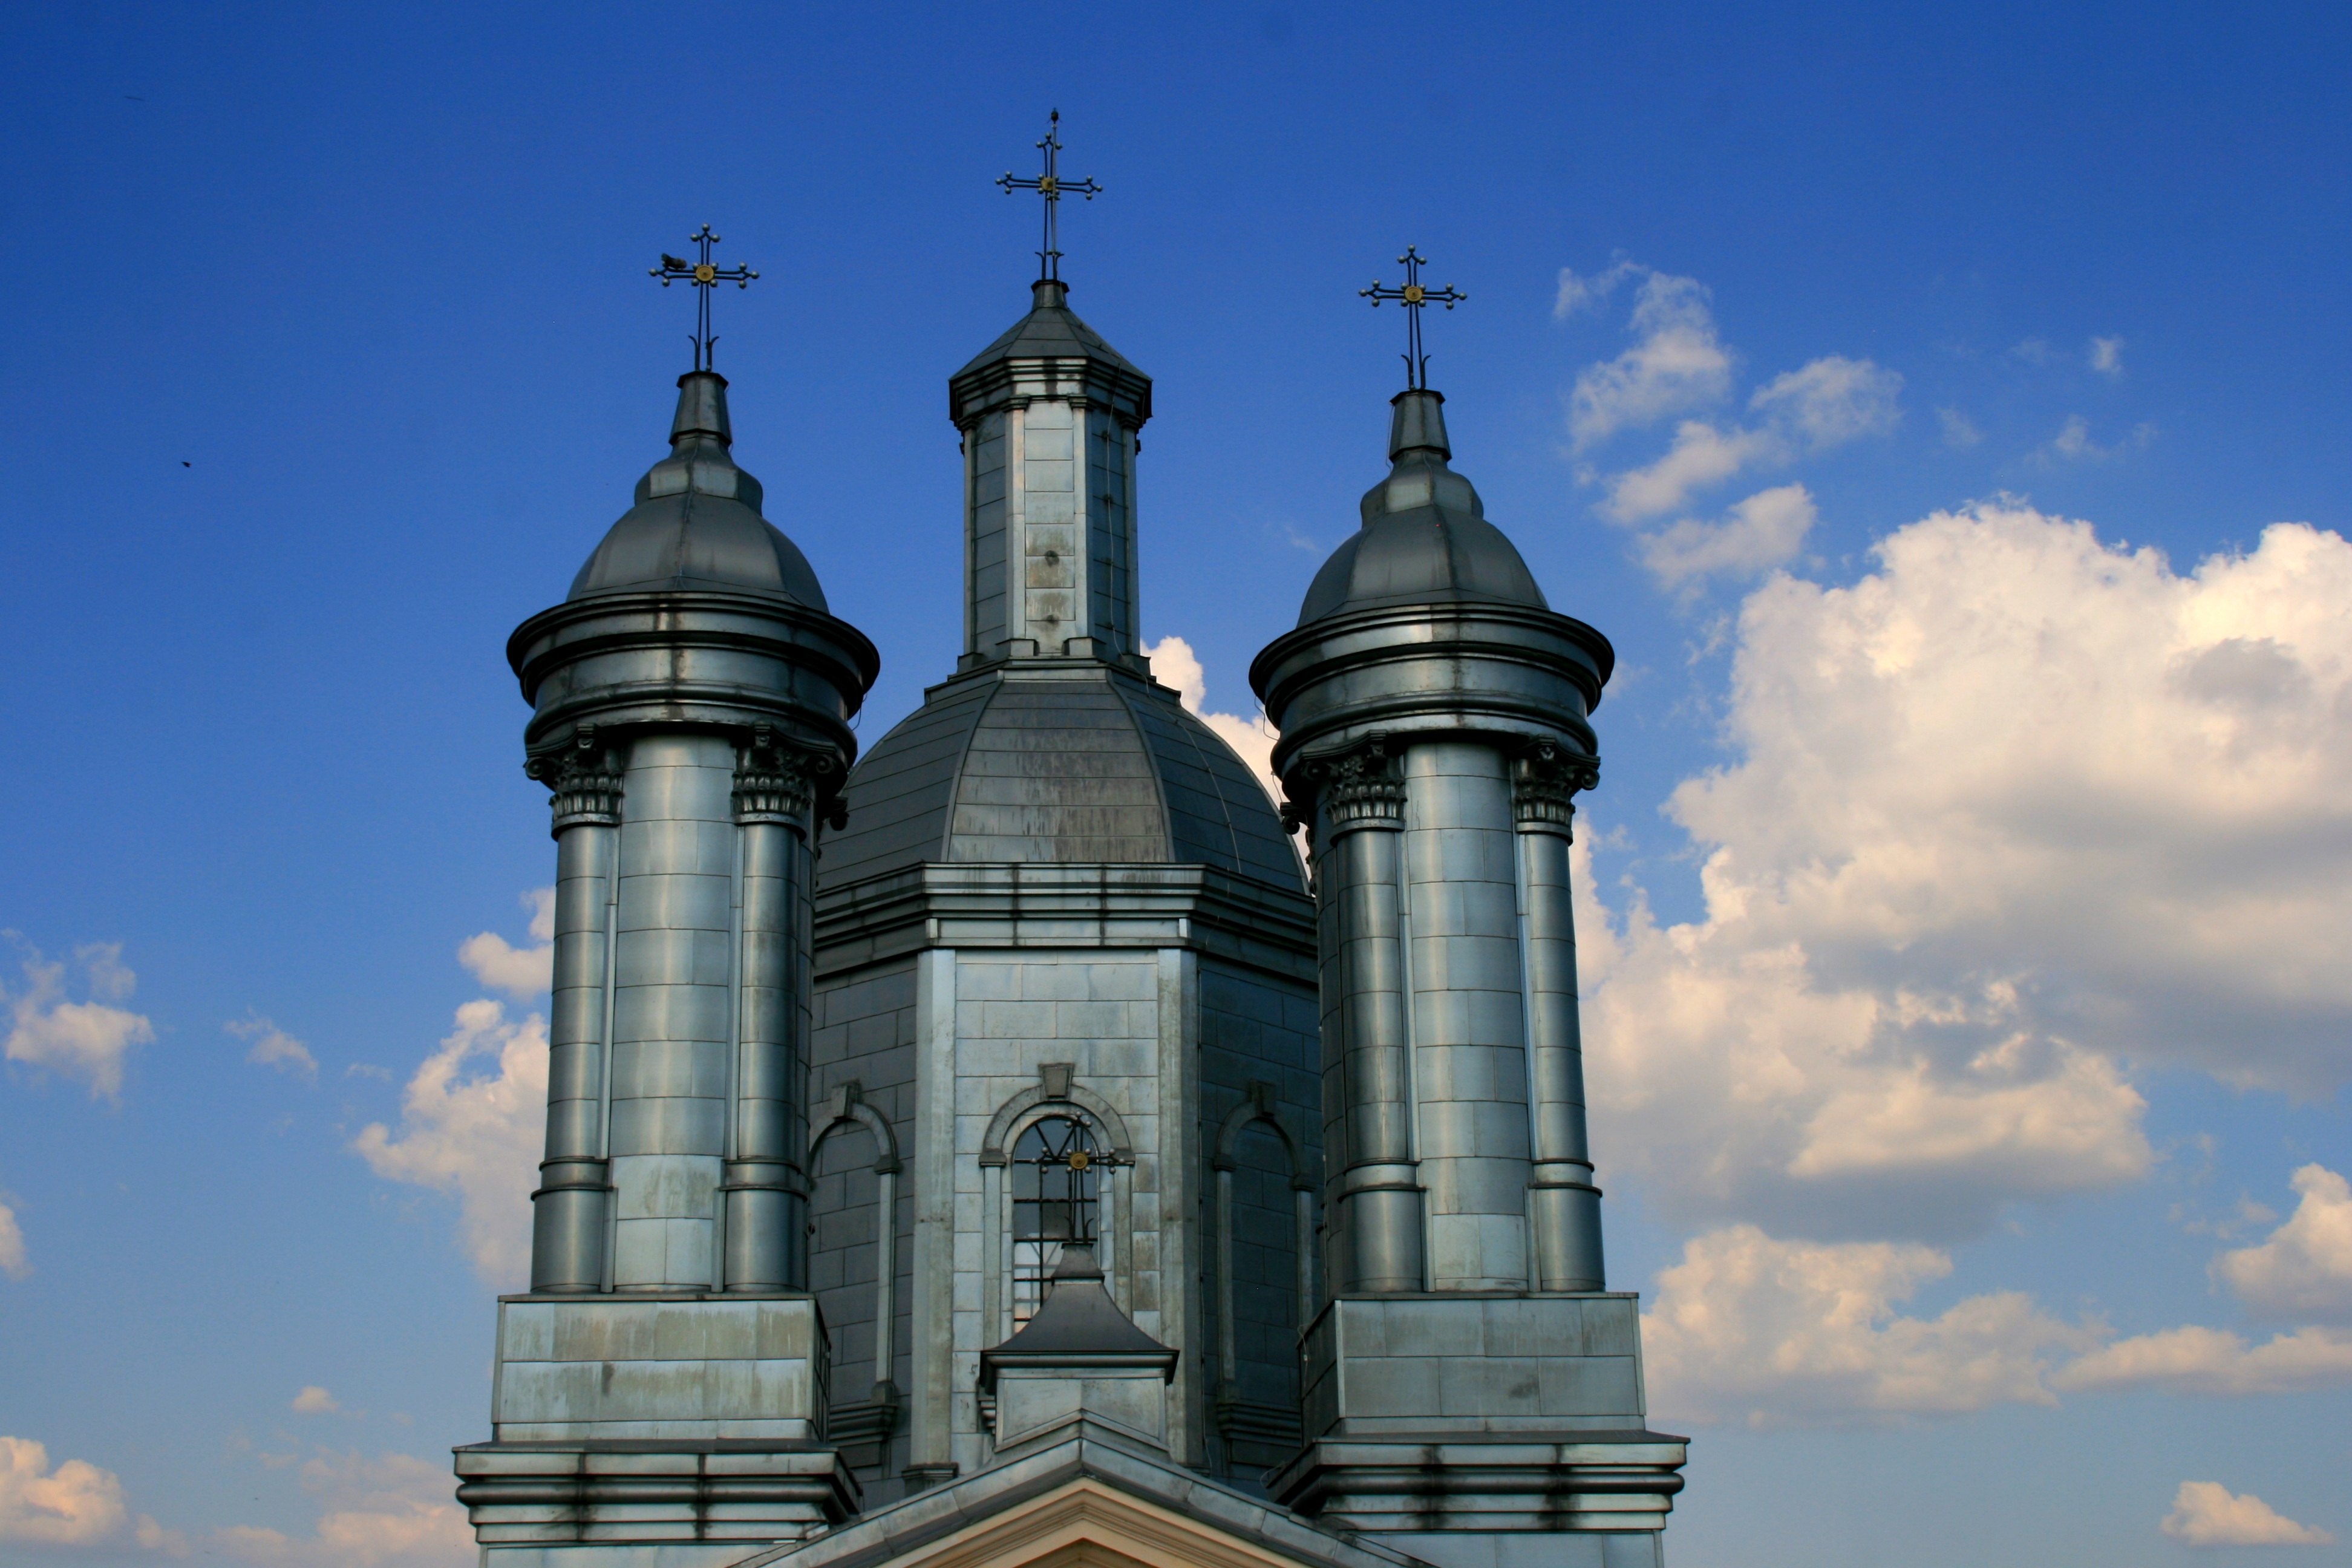
cloud, sky, building, tower, landmark, blue, church, cathedral, place of worship, bell tower, spire, steeple, holy